Circuito Ascari

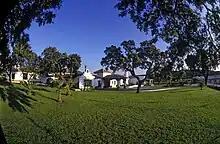
Ascari clubhouse

In addition to the track, the clubhouse features a complete restaurant and pool reminiscent of a Spanish villa.